Robert Pires

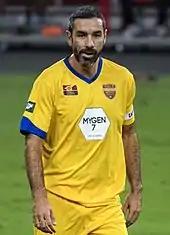
Pires in 2017

In September 2013, Pires made a guest appearance for Premier League Aston Villa in Stiliyan Petrov's Testimonial match at Celtic Park.